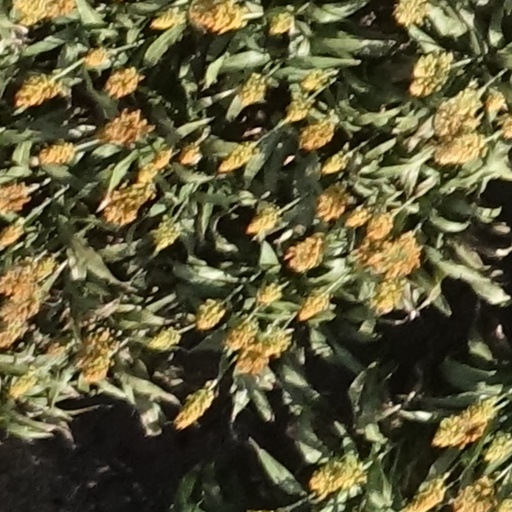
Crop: sorghum